English Cemetery, Naples

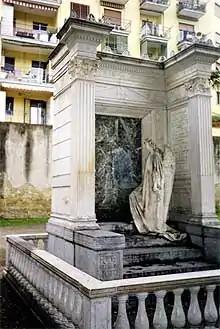
The Freitag burial plot - the grave has been vandalized since this photo was taken.

Among others buried here were seven members of the crew of HMS "Hannibal", which was used to transport Garibaldi's soldiers. The ship arrived in Naples in July 1860. In November a smallpox epidemic broke out, and in ten days the British admiral reported that ninety men had caught the disease, including himself. A memorial was erected by the crew of HMS "Hannibal" in memory of their shipmates.